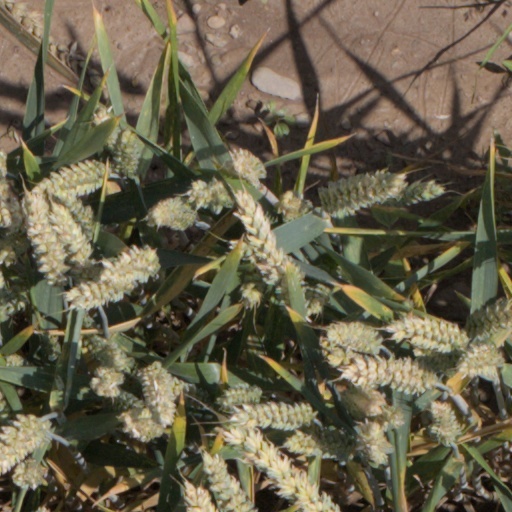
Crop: wheat